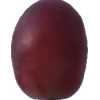
Label: pink_grape